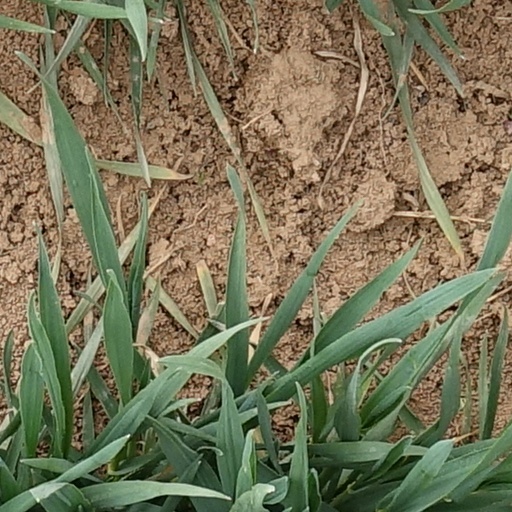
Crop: wheat